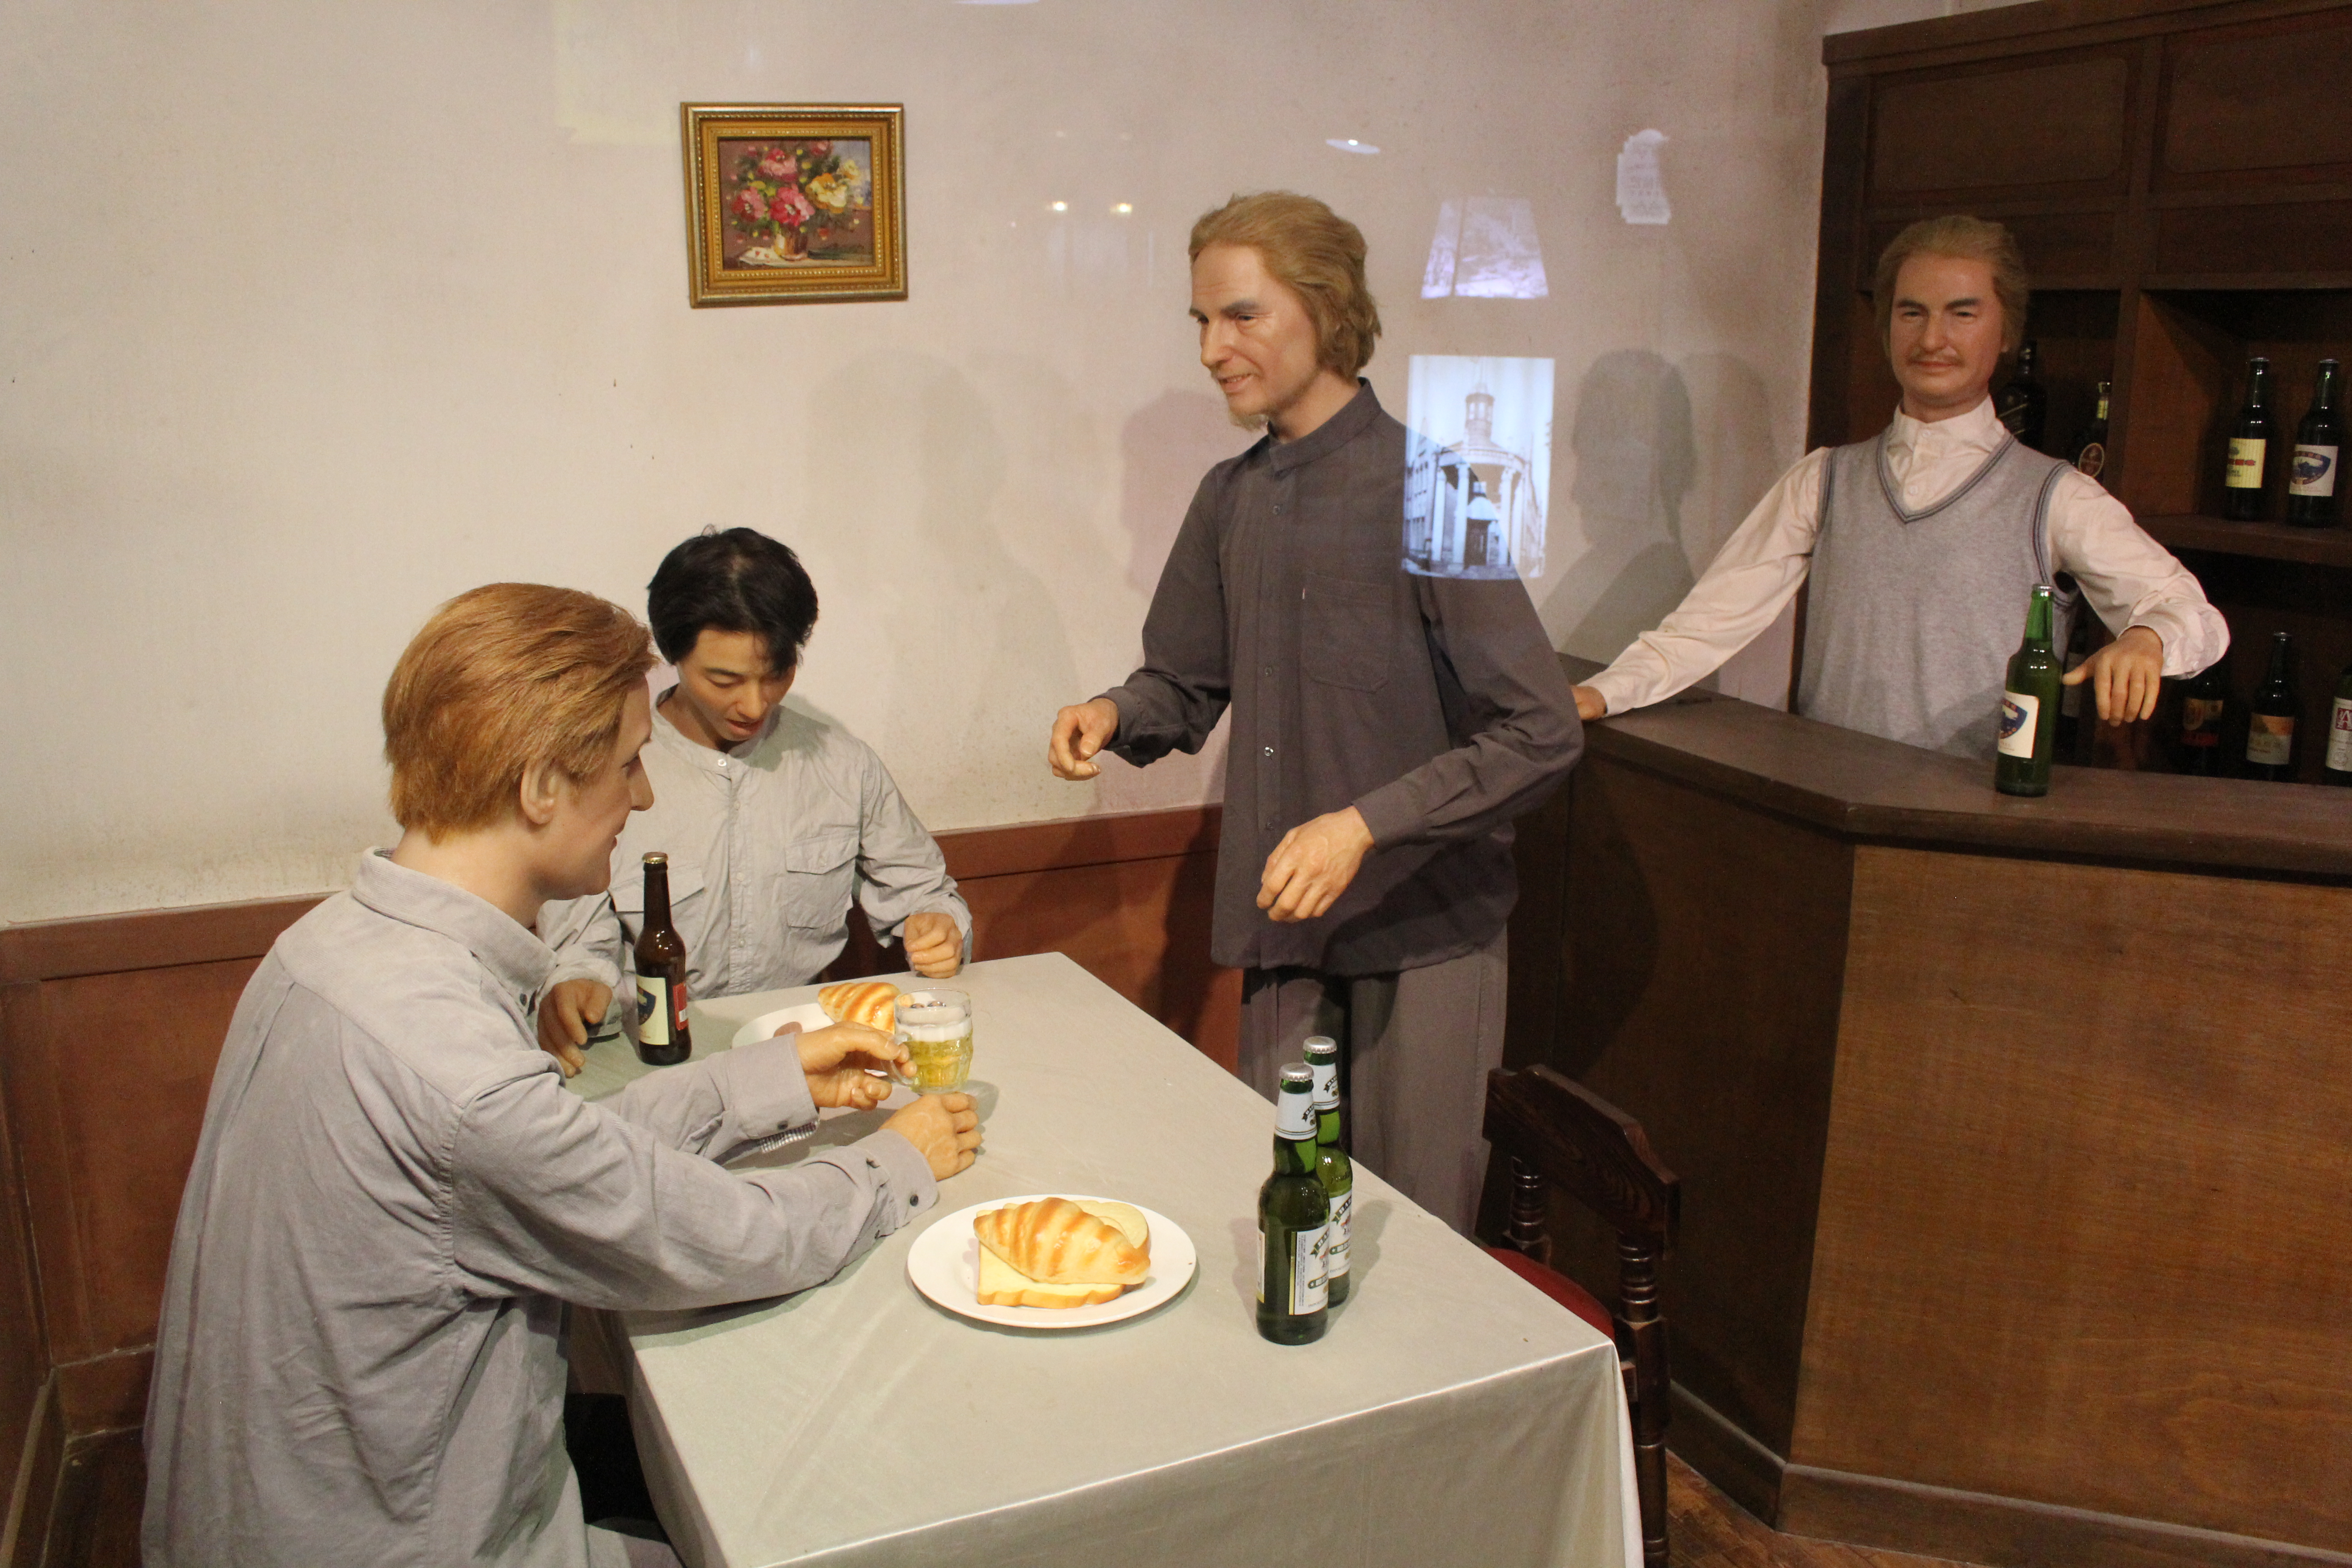
tourism, adventure, Beautiful Places, Pretty Places, environment, Interesting Places, harbin, museums, architecture, art, nature, museum, history, ancient history, china, russian, toys, wax dolls, event, room